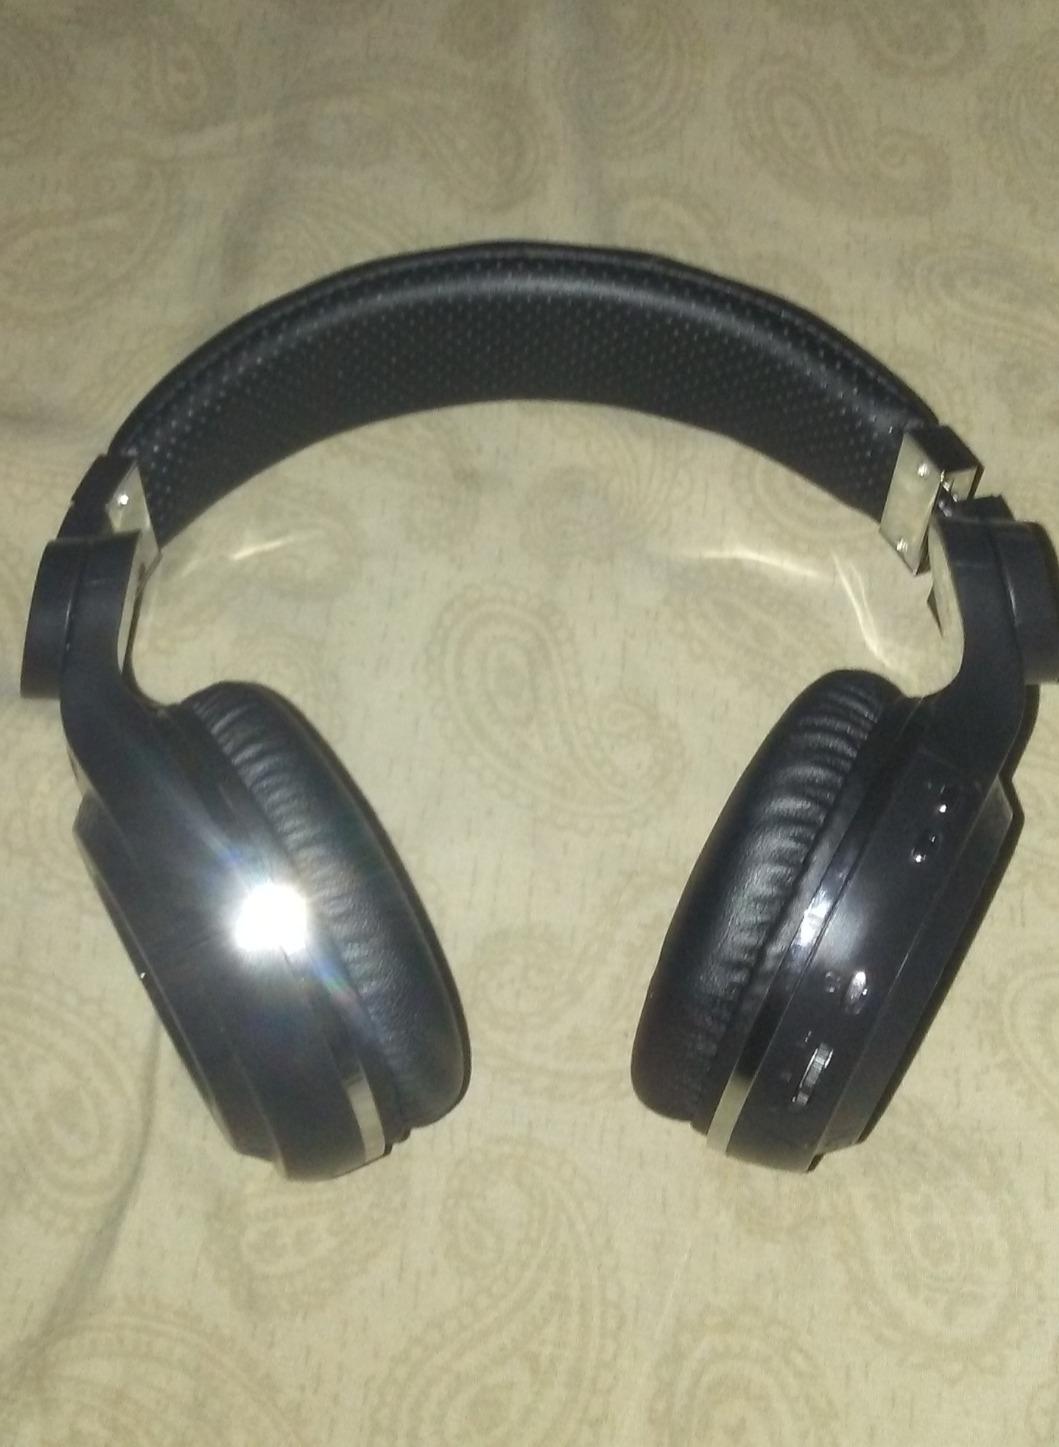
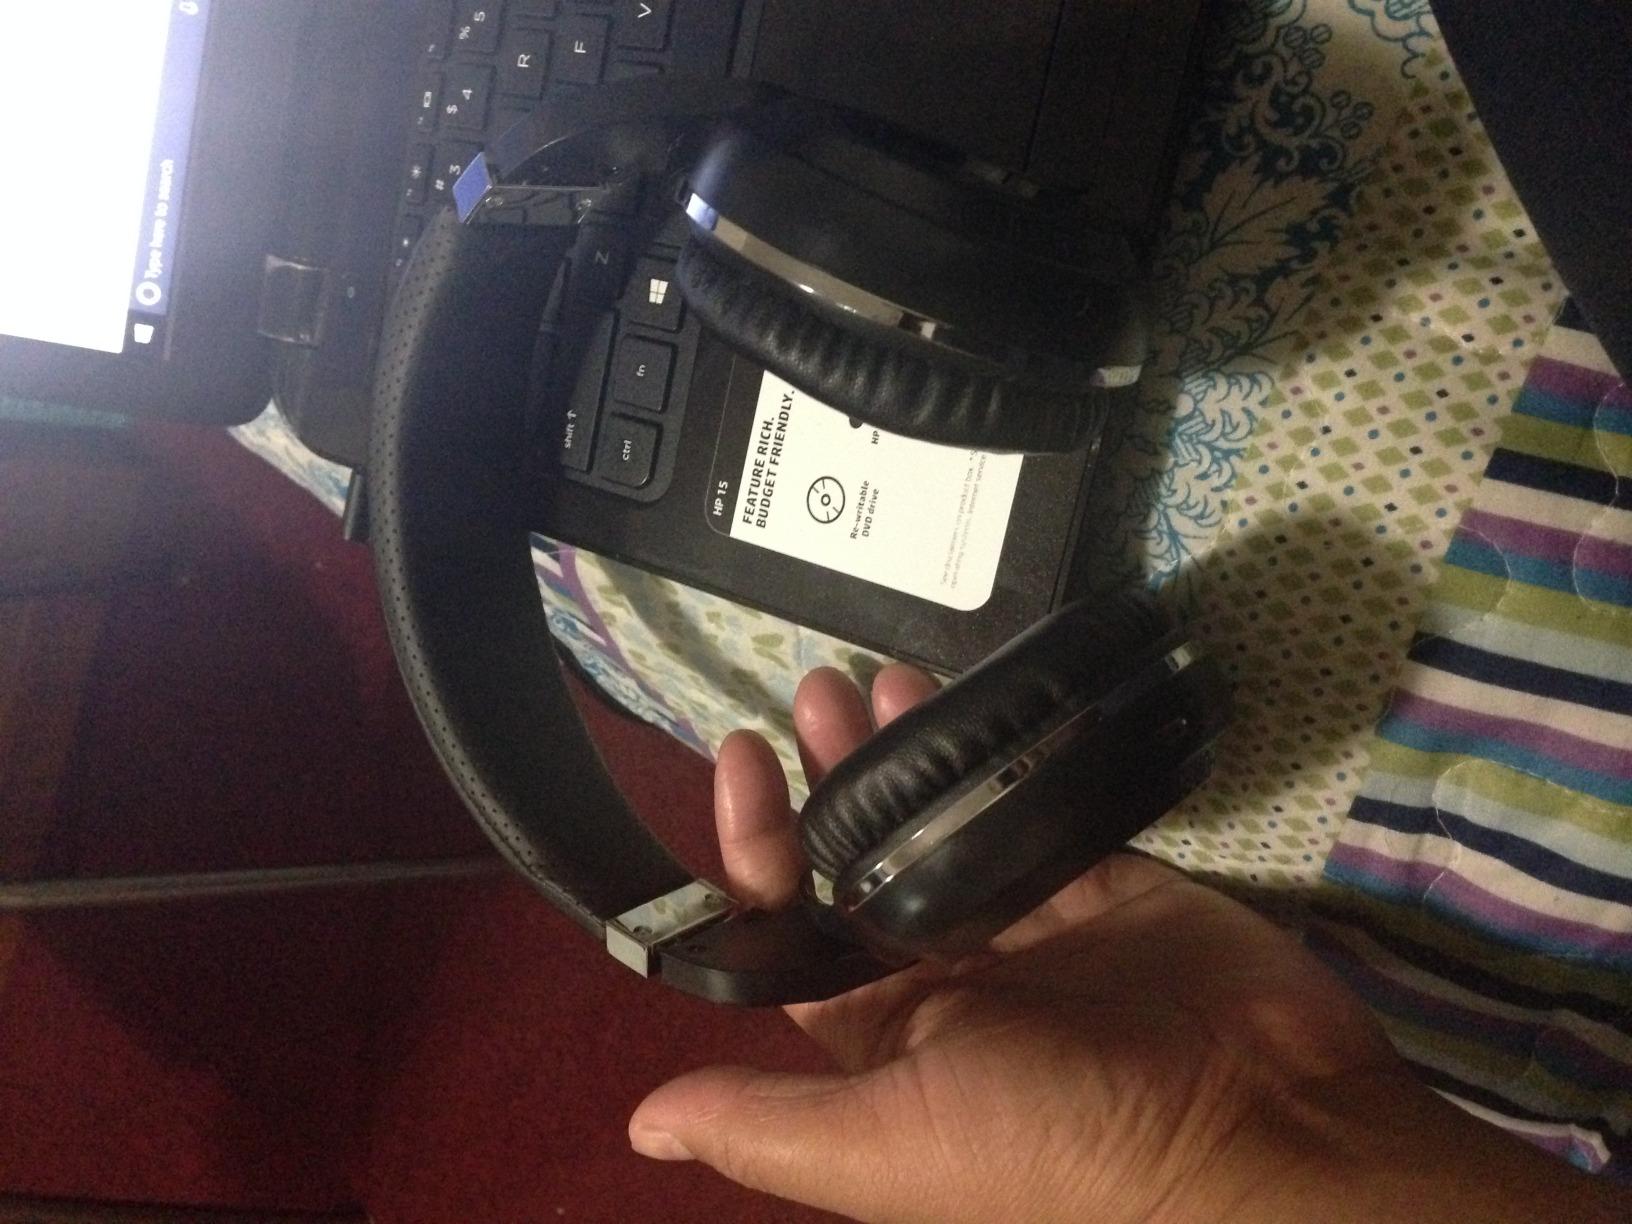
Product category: headphones
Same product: yes